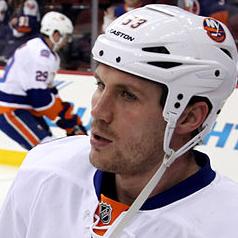
Age: 23